Hugo Laborice

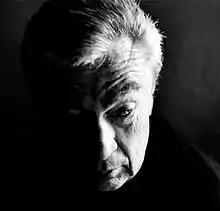
Hugo Laborice in 2010

Hugo Laborice's paintings are mainly symbolistic, with sometimes surrealistic traits. His themes are wide and his paintings tend to reflect his state of mind, ideas, questions, opinions on a number of things and situations in life. Fundamental questions about the Human condition like Life, Death, Music, Religion are recurrent themes in his works.